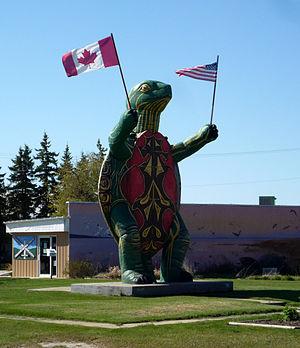
Boissevain est une ville du Manitoba proche de la frontière du Dakota du Nord. Enclavée dans la municipalité rurale de Morton, la ville est située près du International Peace Garden et du Turtle Mountain Provincial Park. Le nom provient d'Adolphe Boissevain qui aida à financer le chemin de fer du Canadien Pacifique.
La Tortue peinte est l'une des espèces de tortues les plus répandues d'Amérique du Nord. Elle vit dans les points d'eau stagnante, du sud du Canada à la Louisiane et le Nord du Mexique, et de l'Atlantique au Pacifique. C'est la principale tortue présente sur cette aire de répartition. C'est l'unique représentante du genre Chrysemys, appartenant à la famille des Emydidae. Des fossiles prouvent son existence depuis au moins 15 millions d'années. Elle comporte quatre sous-espèces — C. p. picta, C. p. dorsalis, C. p. marginata et C. p. belli — qui ont divergé au cours de la dernière glaciation.